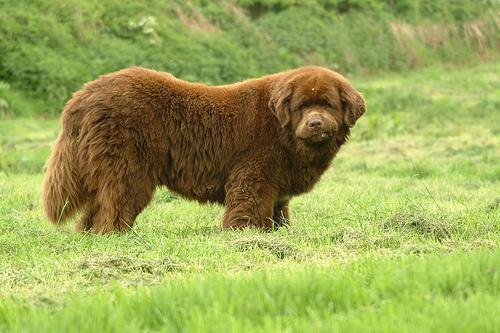
Newfoundland